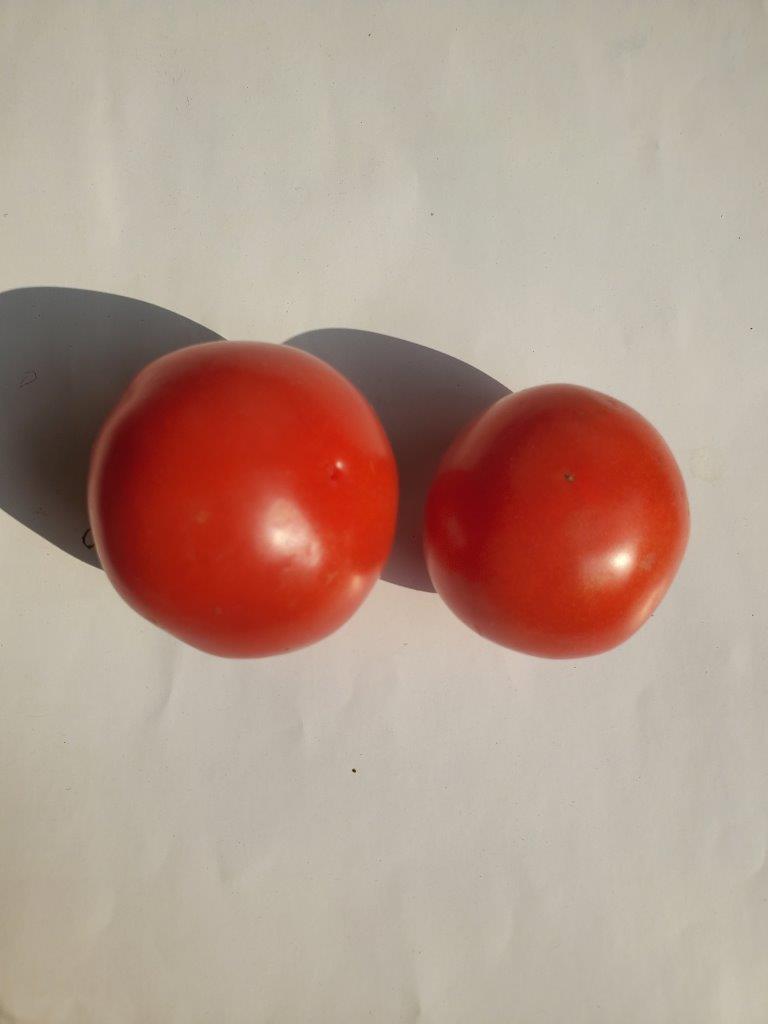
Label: Fresh